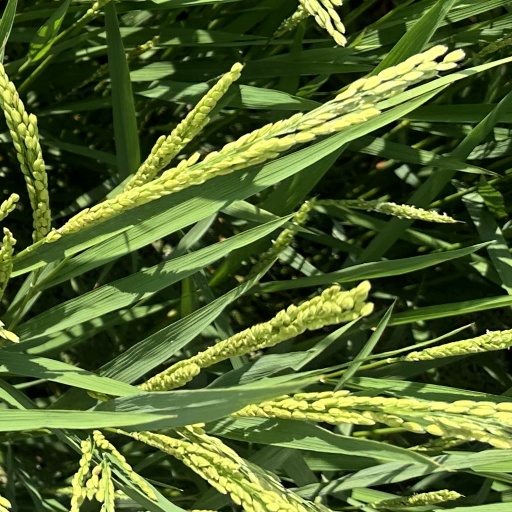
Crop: rice